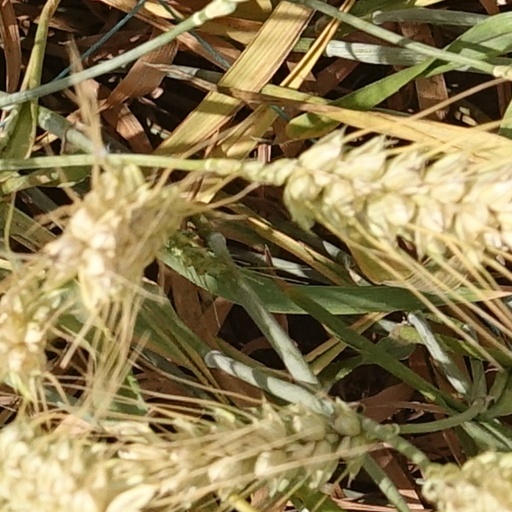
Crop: wheat